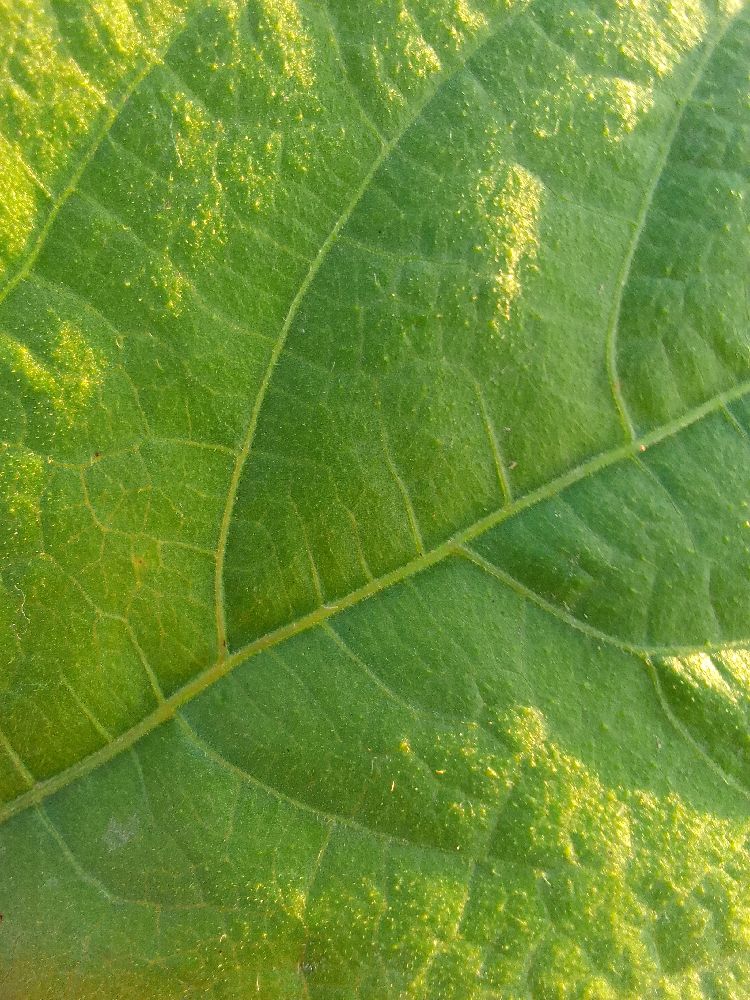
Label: healthy